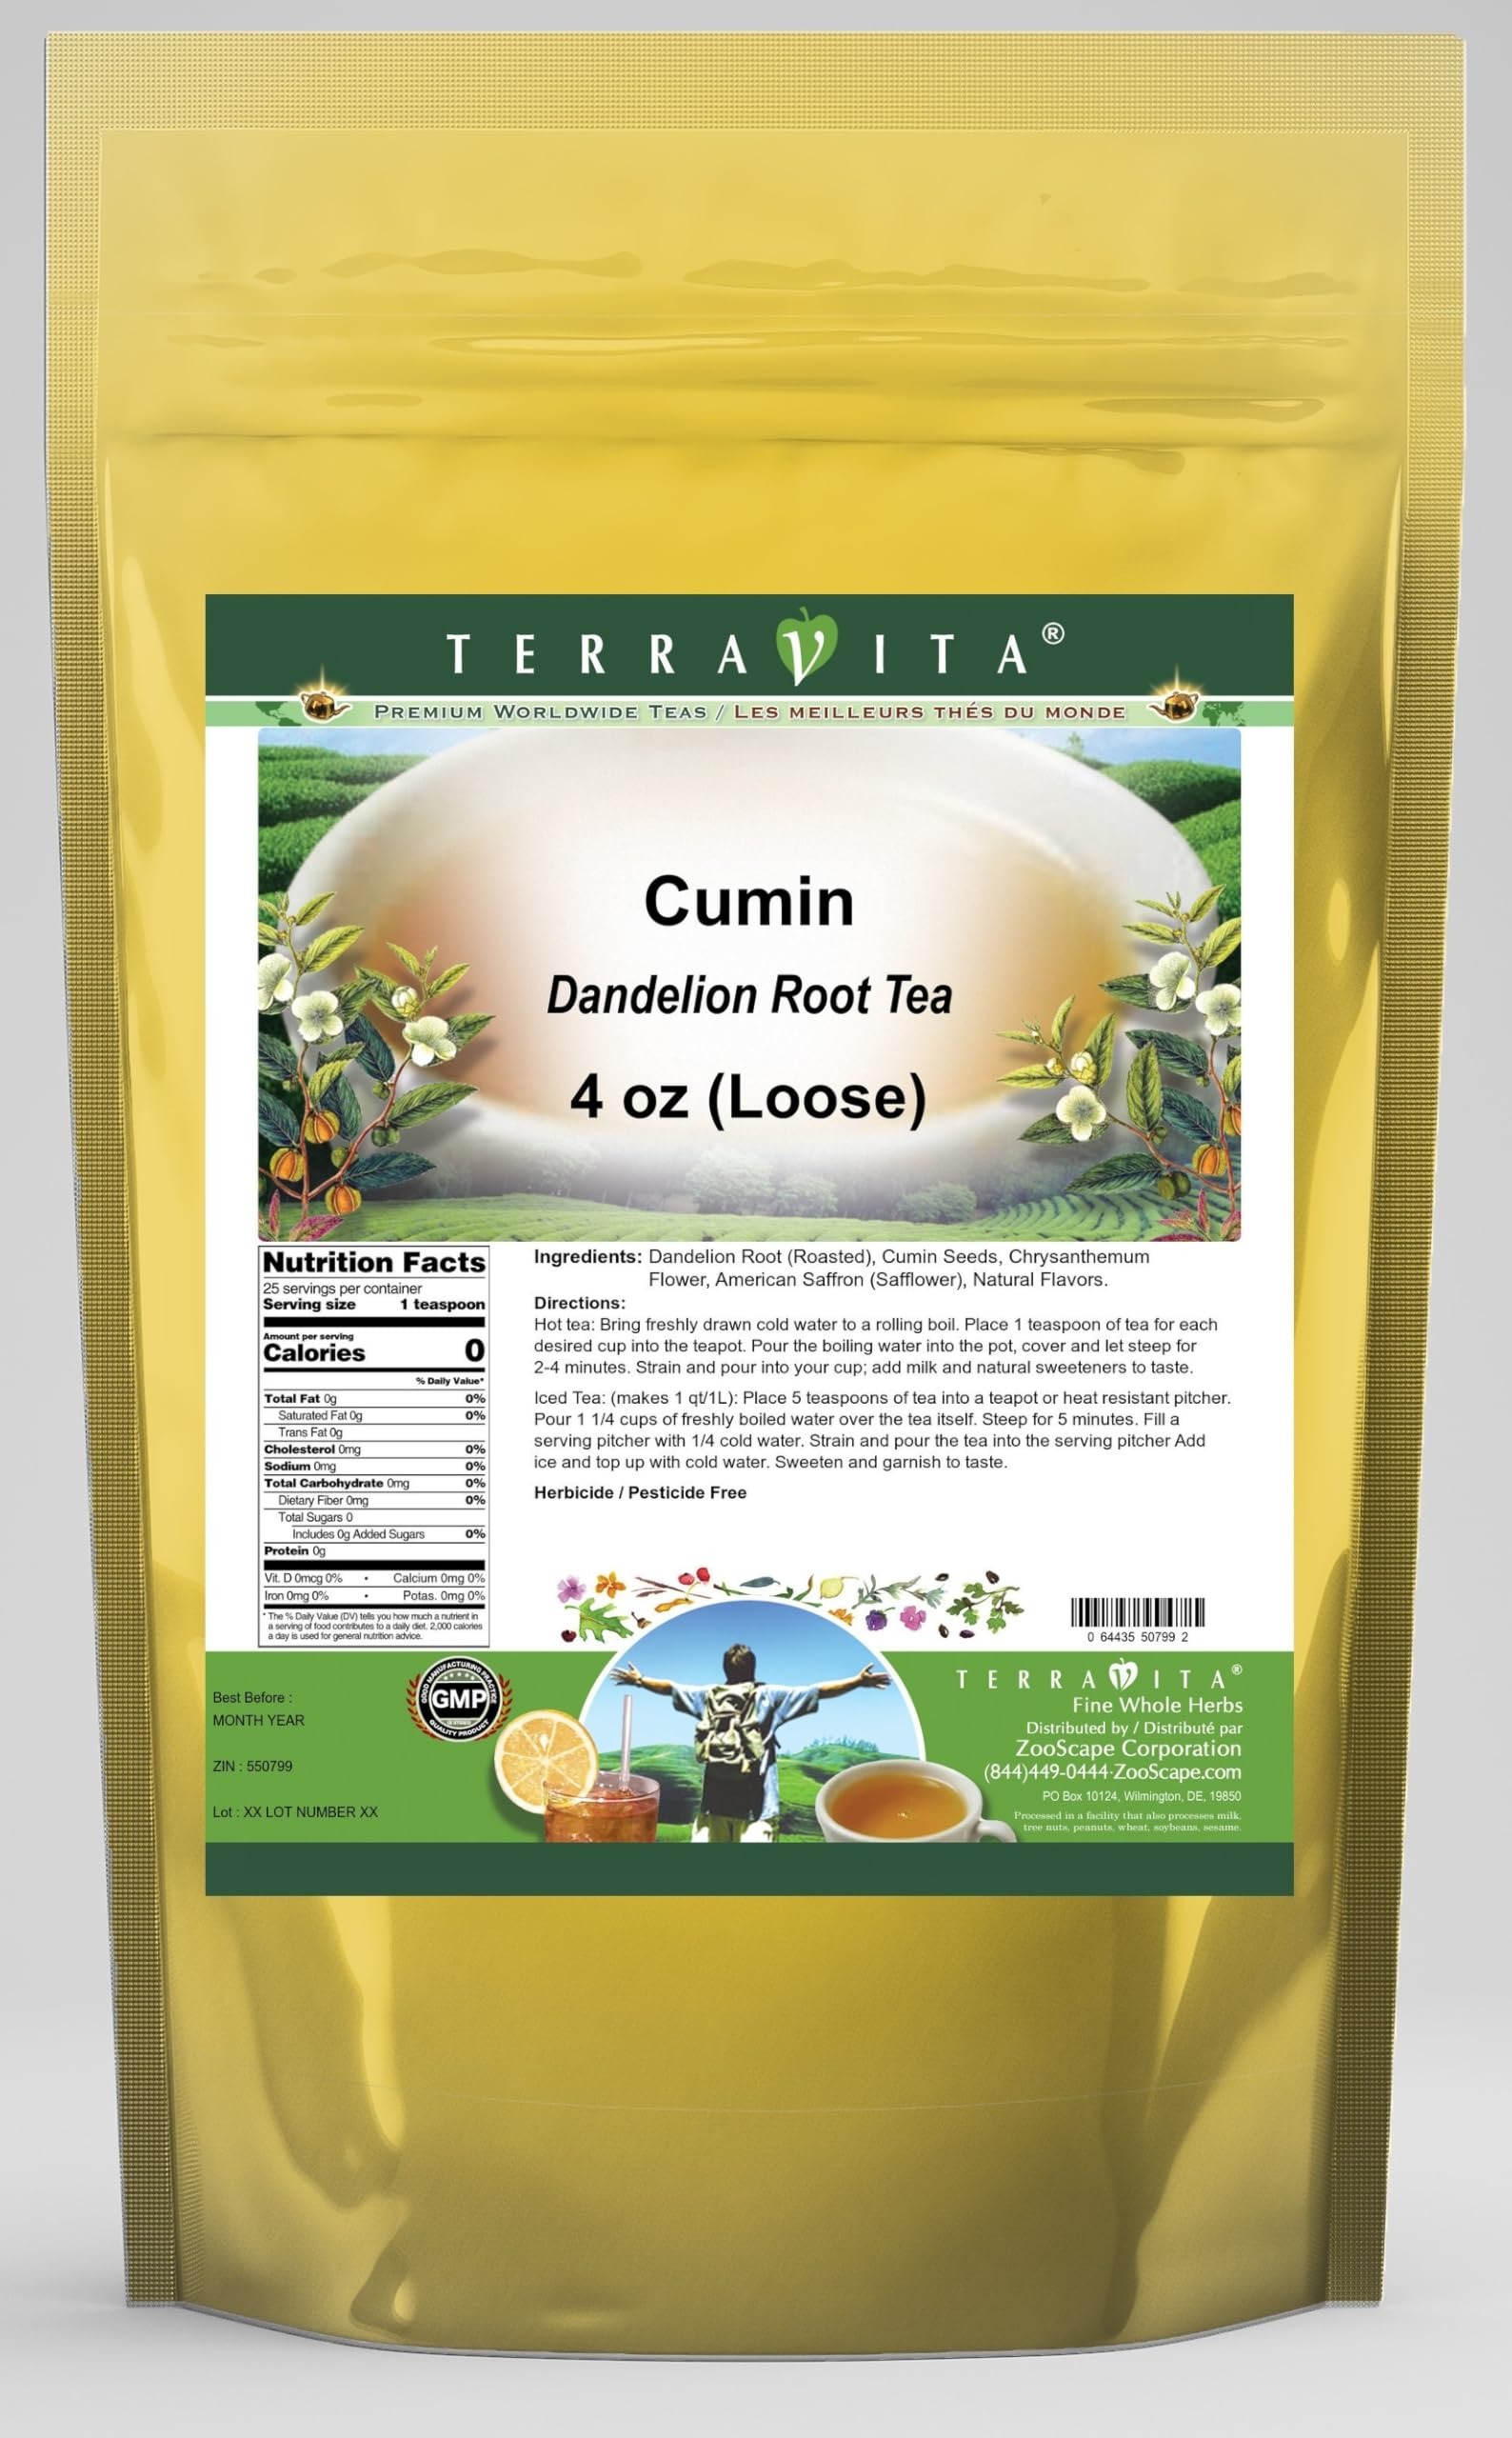
Item Name: Cumin Dandelion Root Tea (Loose) (4 oz, ZIN: 550799) - 3 Pack
Bullet Point 1: Our Cumin Dandelion Root tea is a delicious naturally flavored Dandelion Root coffee substitute with Cumin Seeds, Chrysanthemum Flower and American Saffron (Safflower) that you will enjoy relaxing with anytime! The natural and caffeine-free Cumin taste is delicious! - Ingredients: Dandelion Root, Cumin Seeds, Chrysanthemum Flower, American Saffron (Safflower) and Natural Cumin Flavor.
Bullet Point 2: No fillers.
Bullet Point 3: Manufacturer: TerraVita
Bullet Point 4: Size: 4 oz
Bullet Point 5: Loose Leaf Dandelion Root Tea - Packed in a convenient upright pouch!
Product Description: Our Cumin Dandelion Root tea is a delicious naturally flavored Dandelion Root coffee substitute with Cumin Seeds, Chrysanthemum Flower and American Saffron (Safflower) that you will enjoy relaxing with anytime! The natural and caffeine-free Cumin taste is delicious! - Ingredients: Dandelion Root, Cumin Seeds, Chrysanthemum Flower, American Saffron (Safflower) and Natural Cumin Flavor. - Hot tea brewing method: Bring freshly drawn cold water to a rolling boil. Place 1 teaspoon of tea for each desired cup into the teapot. Pour the boiling water into the pot, cover and let steep for 2-4 minutes. Strain and pour into your cup; add milk and natural sweeteners to taste. - Iced tea brewing method: (to make 1 liter/quart): Place 5 teaspoons of tea into a teapot or heat resistant pitcher. Pour 1 1/4 cups of freshly boiled water over the tea itself. Steep for 5 minutes. Fill a serving pitcher with 1/4 cold water. Strain and pour the tea into the serving pitcher Add ice and top up with cold water. Sweeten and garnish to taste. - TerraVita is an exclusive line of premium-quality, natural source products that use only the finest, purest and most potent ingredients found around the world. TerraVita is hallmarked by the highest possible standards of purity, potency, stability and freshness. All of our products are prepared with the highest elements of quality control, from raw materials through the entire manufacturing process, up to and including the moment that the bottles or bags are sealed for freshness and shipped out to you. Our highest possible standards are certified by independent laboratories and backed by our personal guarantee. - TerraVita exists to meet and ensure your family's health and wellness without the harmful effects of chemicals and health products. We strive to
Value: 12.0
Unit: Ounce

Price: 52.41